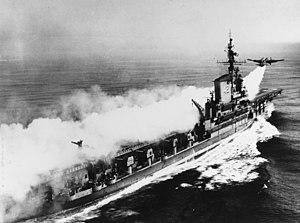
Créés peu après l'invention de l'aviation militaire pendant la Première Guerre mondiale, les porte-avions ont d'abord été considérés comme des bâtiments auxiliaires et n'ont joué un rôle majeur dans la guerre navale qu'à partir de la Seconde Guerre mondiale. Il a fallu l'attaque de Pearl Harbor de décembre 1941 pour démontrer la supériorité de l'aviation embarquée sur la grosse artillerie des navires de ligne, grâce à sa portée incomparablement plus grande pour une force de frappe équivalente. La bataille de la mer de Corail, en mai 1942, est le premier affrontement uniquement aéronaval de l'histoire, dans lequel les forces navales japonaises et américaines s'affrontèrent par avions interposés sans jamais être à portée de canon. En 1944-45, les plus grands cuirassés japonais jamais construits coulent sous les attaques de l'aviation embarquée américaine.
La classe Essex est une classe de porte-avions de l'U.S. Navy construite à partir de 1941. Toutes nations confondues, cette classe est à ce jour la plus importante classe de porte-avions jamais construite en nombre de bâtiments, 24 au total.